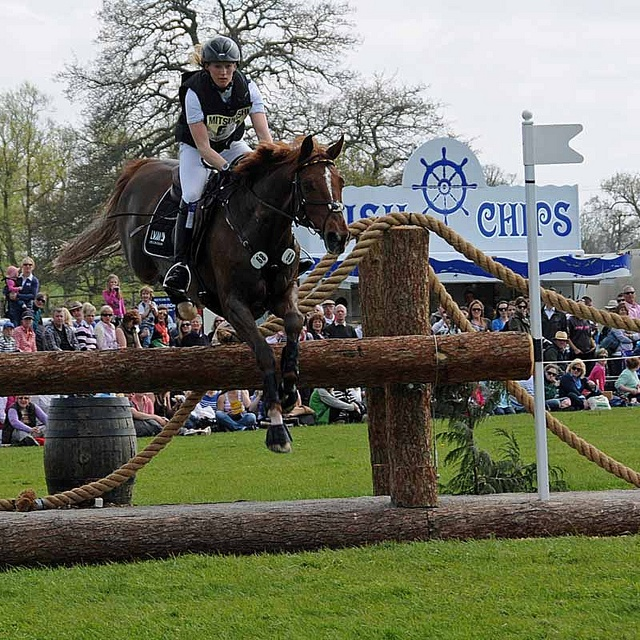
A horse jumping over a wooden jump at a horse show.
A woman is jumping her horse over a large barrier.
Horse and rider jumping over logs with ropes attached.
The woman is competing in a horse jumping competition.
A jockey on a horse jumping over a hurdle.